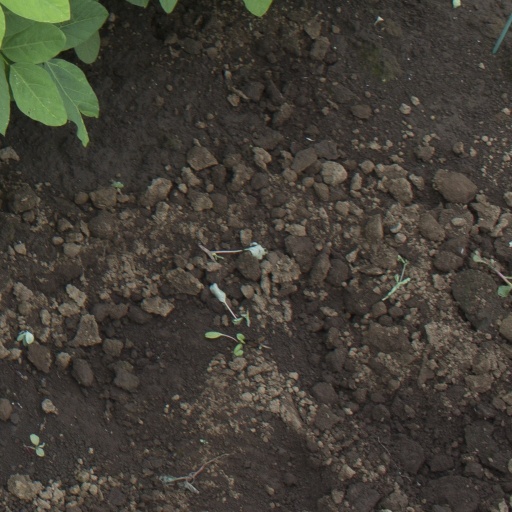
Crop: soybean